Mom's Dead Upset

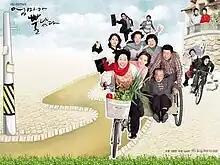

Mom's Dead Upset (also known as "Angry Mom" and "Mom Has Grown Horns") is a 2008 South Korean television series starring Kim Hye-ja, Lee Soon-jae, Baek Il-seob, Shin Eun-kyung, and Ryu Jin. It aired on KBS2 from February 2 to September 28, 2008 on Saturdays and Sundays at 19:55 for 66 episodes. The drama attracted record-breaking ratings, peaking at 42.7% on the September 21 episode.